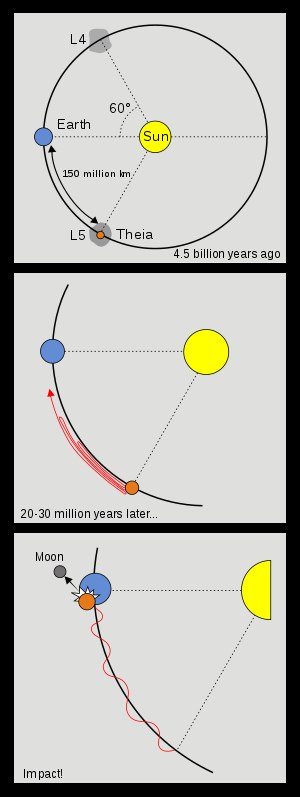
Sammenstødsteorien for Månens oprindelse
En skitse af hvordan det gigantiske sammenstød kunne være sket (set mod Jordens sydpol)
Sammenstødsteorien for Månens oprindelse engelsk: The giant impact hypothesis er en hypotese om Månens oprindelse, der indebærer et gigantisk sammenstød for ca. 4,4-4,5 milliarder år siden mellem den unge Jord og planeten Theia, der var på størrelse med Mars.